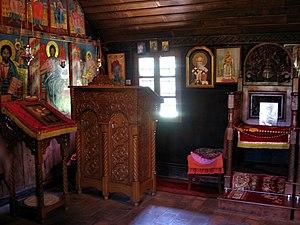
Le monastère de la Contrition est un monastère orthodoxe serbe situé à Staro Selo, près de Velika Plana en Serbie. Il dépend de l'éparchie de Braničevo et est inscrit sur la liste des monuments culturels d'importance exceptionnelle de la République de Serbie.